Warren Farrell

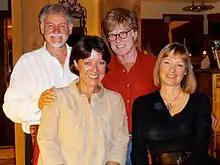
Farrell with Robert Redford, Sibylle Szaggars, and Liz Dowling

During this period, Farrell was frequently featured in the media, and mingled with other luminaries and media personalities, such as Gloria Steinem and Barbara Walters. He made numerous talk show appearances, including "The Phil Donahue Show", and was featured in "People", "Parade" and the international media. He was known for creating audience participation role-reversal experiences to get both sexes "to walk a mile in the other's moccasins." In the men's beauty contest, men were invited to experience a woman's perspective, because "for women, life...is a beauty contest in which, willing or not, every women takes part, every day of her life". The male volunteers stripped, pose in swimming suits and were cat-called and criticized. In the "role-reversal date", on simulated dates, women judged "boys" as sex objects based on their appearance while the men viewed women as "success objects" in terms of their earning potential. In another activity, women were placed into rows based on their salaries, with the lowest earners branded as ‘losers’.